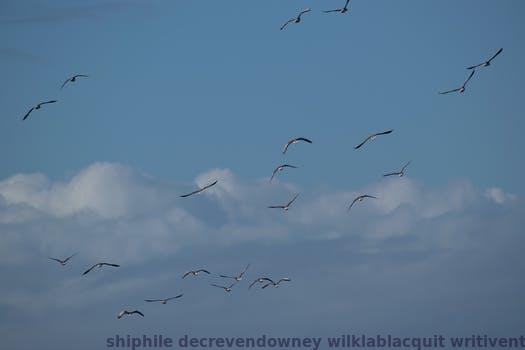
Label: Watermark